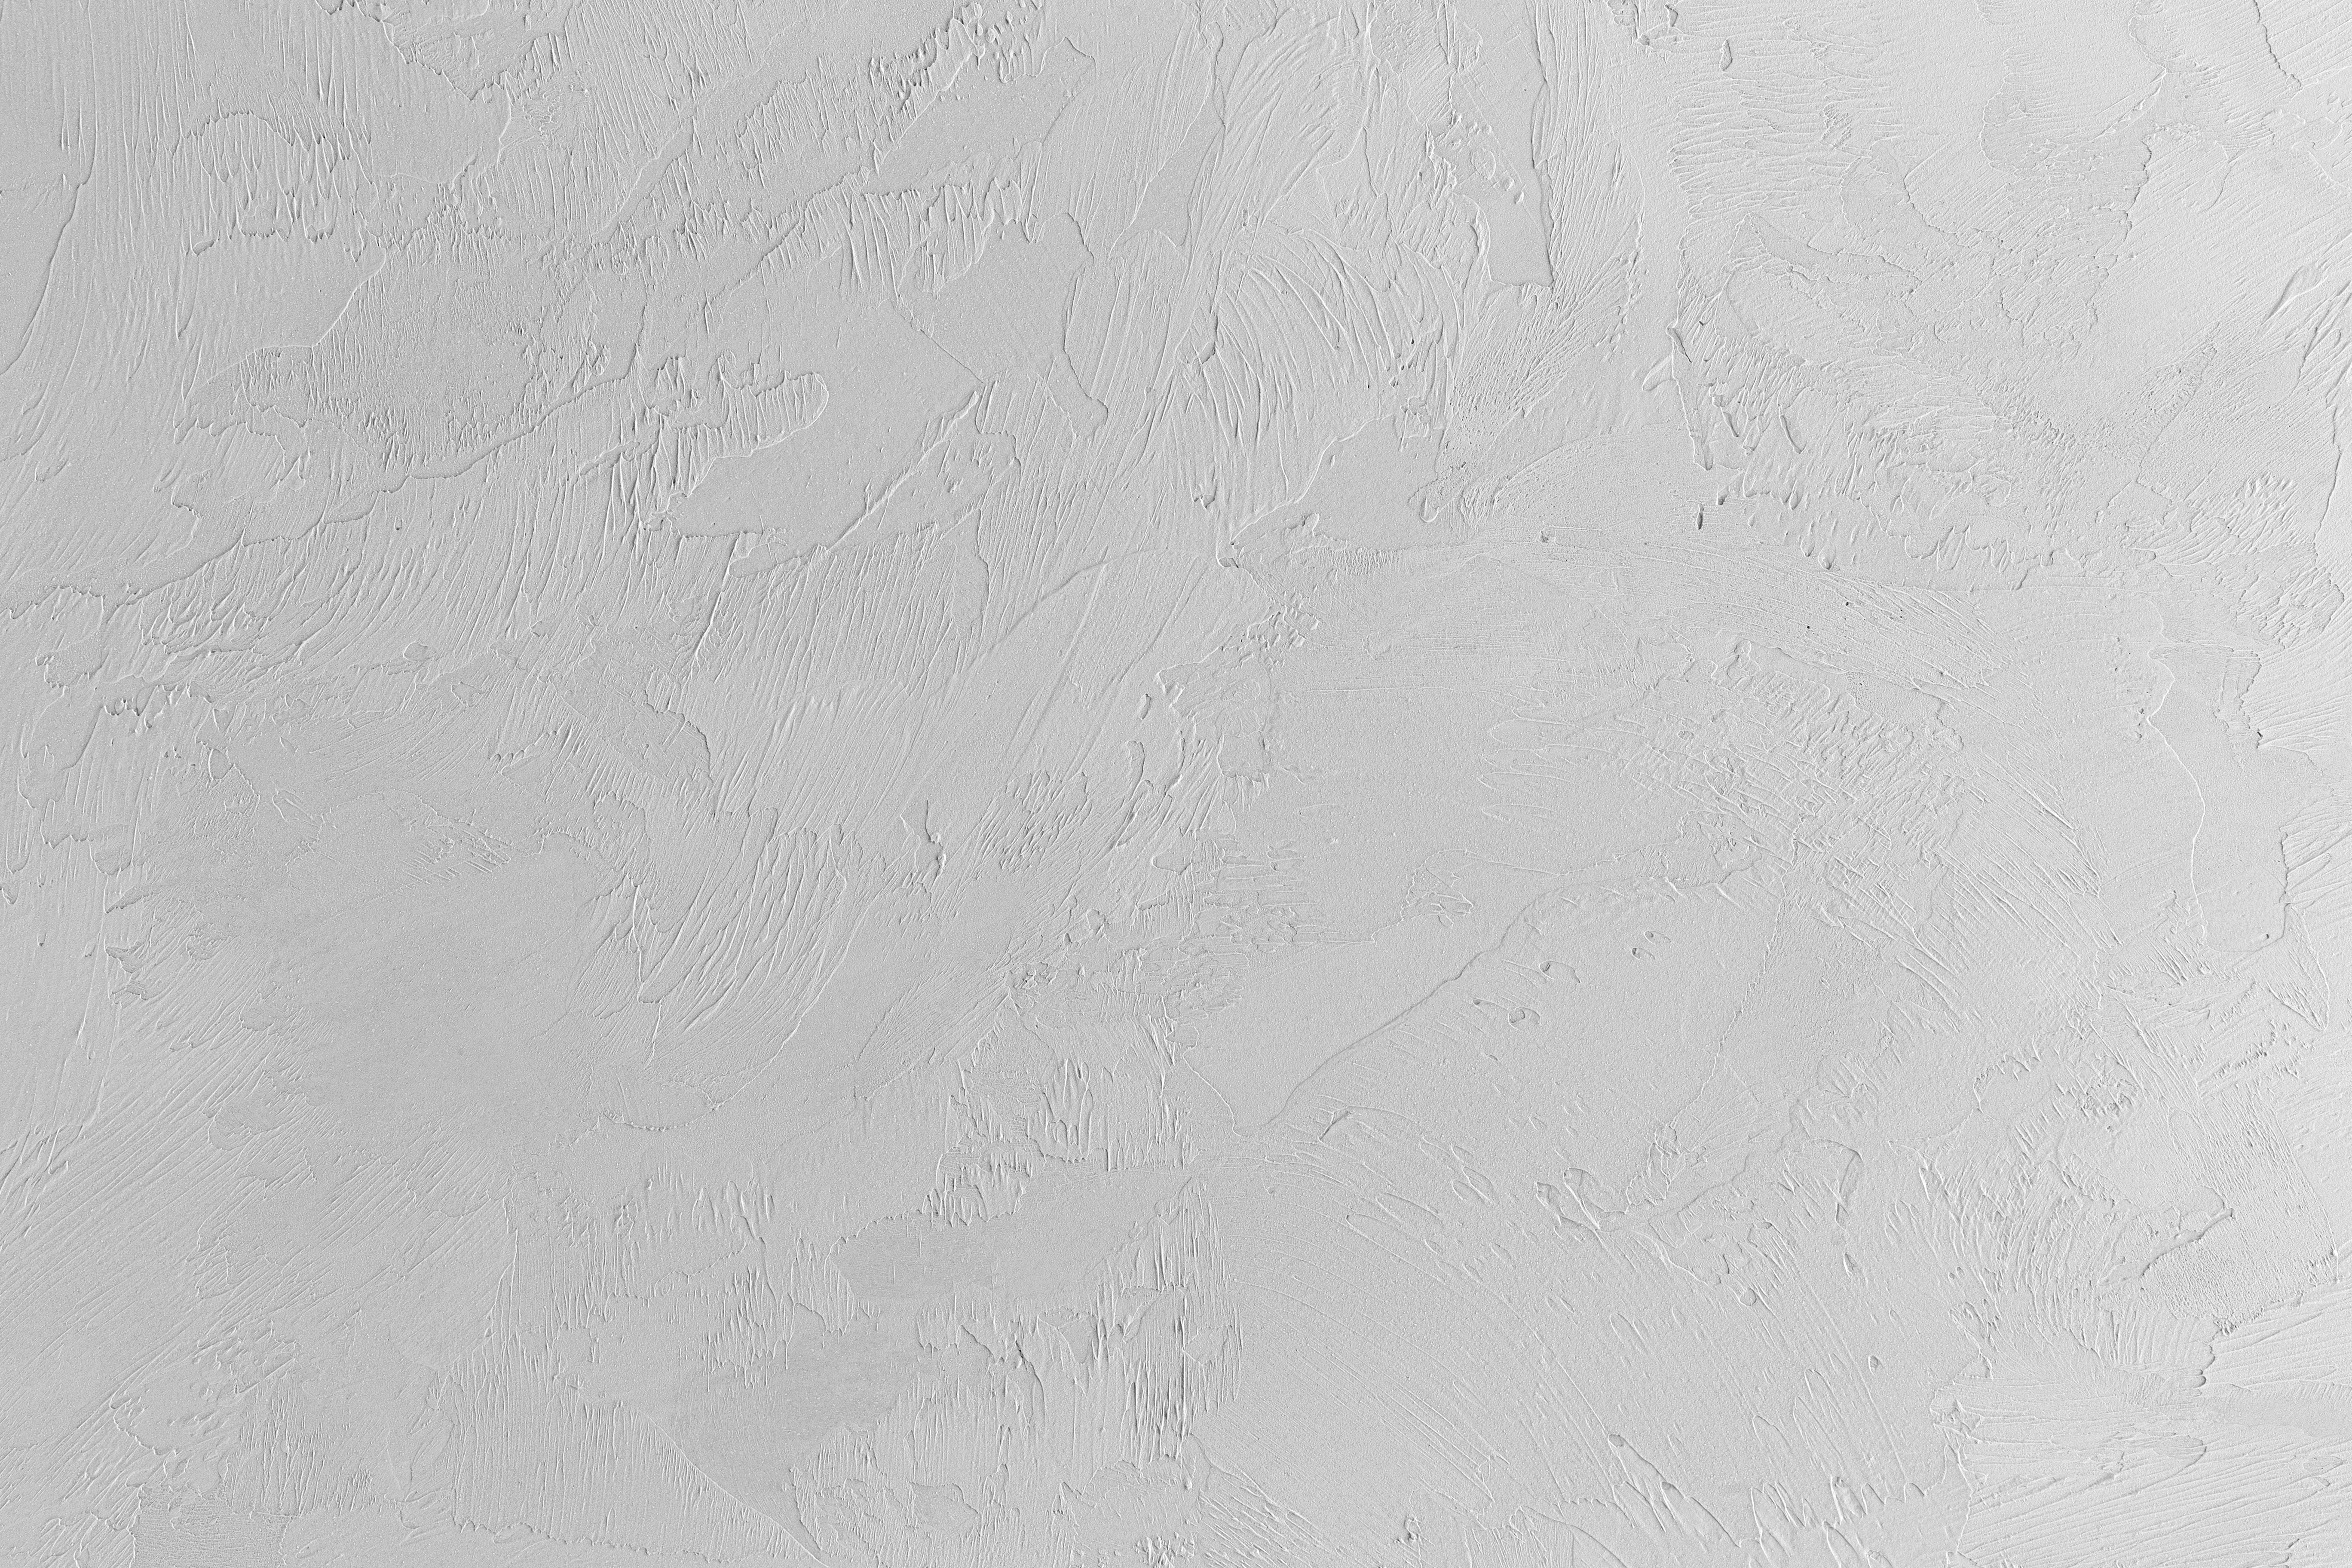
grey, pattern, event, silver, monochrome, monochrome photography